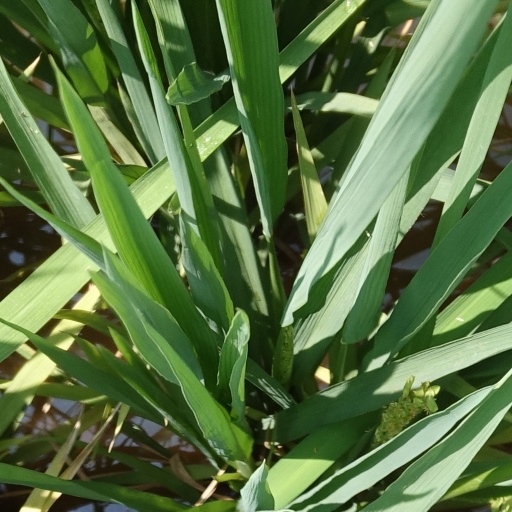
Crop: rice